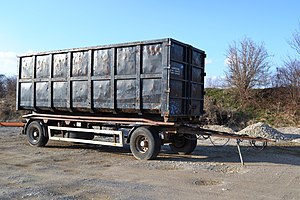
Underkøringsværn
Lastbiltrailer med side-underkøringsværn, som beslytter ved påkørsel fra siden.
Et underkøringsværn er en teknisk betegnelse for en kofanger. Udtrykket bruges normalt på lastbiler og i beskedent omfang på busser.